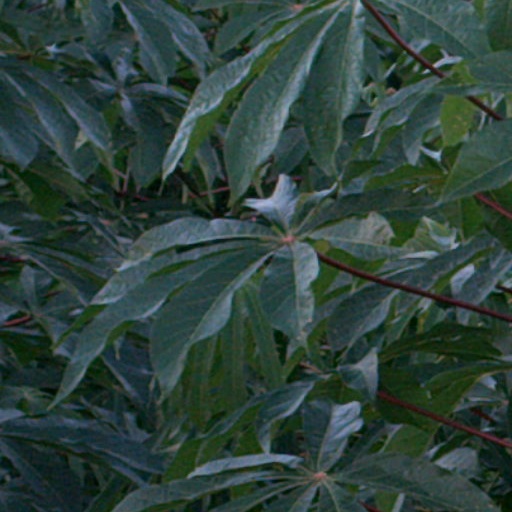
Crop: cassava